Naval Air Station Squantum

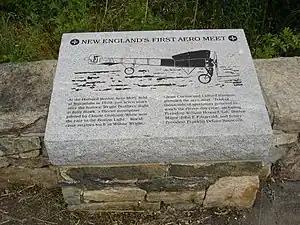
One of several informational plaques in Squantum Point Park, this one commemorating the Harvard-Boston Aero Meet of 1910

During the Second World War NAS Squantum served as a maritime patrol as well as a training base for American and British naval aviators. Regular Navy squadrons VJ-4 and VS-1D1/VS-31 flew anti-submarine patrols over Massachusetts Bay and the Gulf of Maine using Grumman J2F Ducks, Consolidated PBY Catalinas, Vought-Sikorsky OS2U Kingfishers, Douglas SBD Dauntlesses, and Curtiss SB2C Helldivers. In addition, the base provided elimination and primary flight instruction for Naval Aviation Cadets as well as advanced training to Fleet Air Arm (Royal Navy) torpedo and dive-bomber squadrons, and U.S. Navy fighter, torpedo, and dive-bomber squadrons. It was at Squantum that baseball legend Ted Williams did his paperwork to join the Civilian Pilot Training Program during the war.